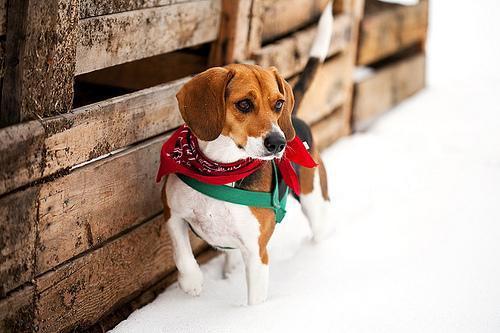
beagle